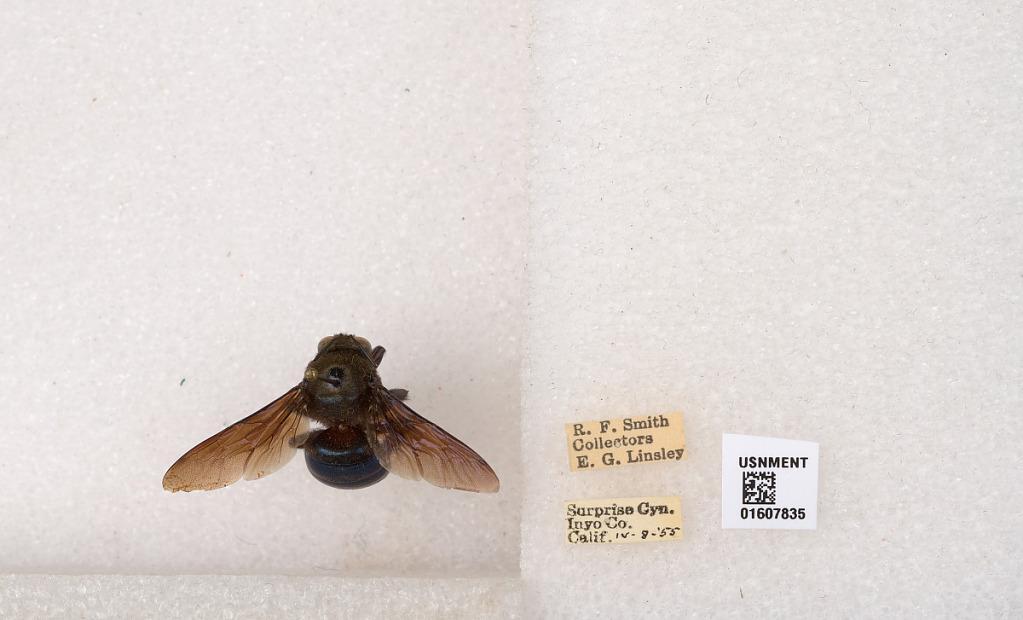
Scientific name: Xylocopa (Xylocopoides) californica arizonensis Cresson
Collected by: R. Smith & E. Linsley
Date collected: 1955-4-8
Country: United States
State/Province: California
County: Inyo
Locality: Surprise Canyon
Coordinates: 36.1005, -117.201